The Language Instinct

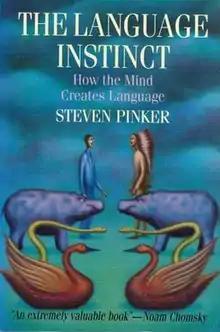
Cover of the first edition

The Language Instinct: How the Mind Creates Language is a 1994 book by Steven Pinker, written for a general audience. Pinker argues that humans are born with an innate capacity for language. He deals sympathetically with Noam Chomsky's claim that all human language shows evidence of a universal grammar, but dissents from Chomsky's skepticism that evolutionary theory can explain the human language instinct.